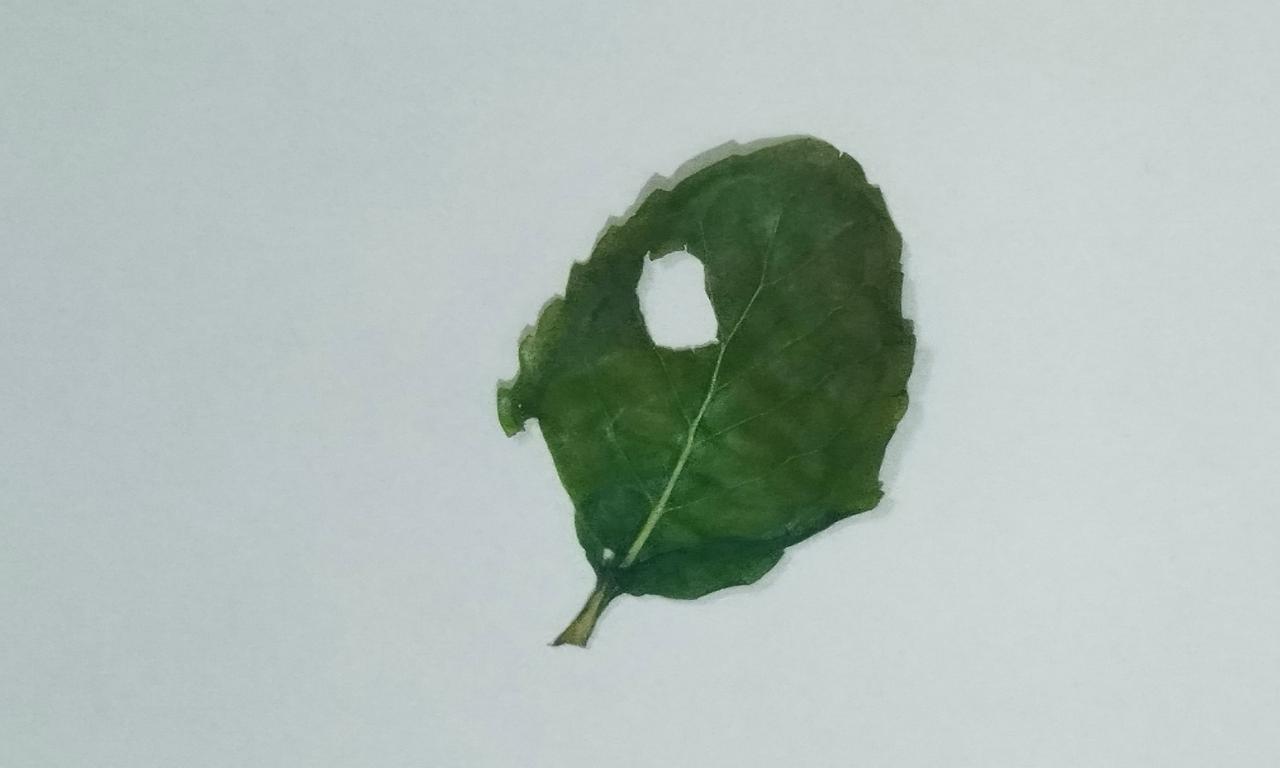
Label: Dried